Takashi Sasaki

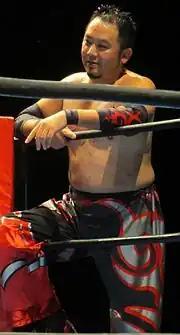
Sasaki in June 2015

Soon after Apache Pro's closure in August, Sasaki announced the creation of Pro Wrestling Freedoms (Freedoms) with Gentaro, Jun Kasai, Kumai, Mammoth Sasaki and The Winger. The promotion was formed with the motto “Freedom is in our hands” as Sasaki has opened the promotion to welcome every facet of professional wrestling. Despite this attitude, Freedoms has mainly become known for their deathmatch style. Freedoms held their first event on September 2. As with Apache Pro, Freedoms runs infrequently and wrestlers are free to wrestle for other promotions. Sasaki continued making regular appearances for Big Japan Pro Wrestling, even winning the 2011 Ikkitousen Deathmatch Survivor, but would pull away from the promotion in 2013 to focus on the running of Freedoms.